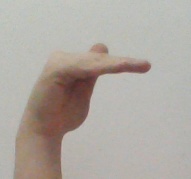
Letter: khaa